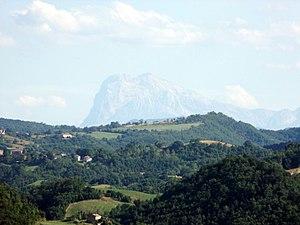
Amandola est une commune italienne d'environ 3 480 habitants, située dans la province de Fermo, dans la région Marches, en Italie central